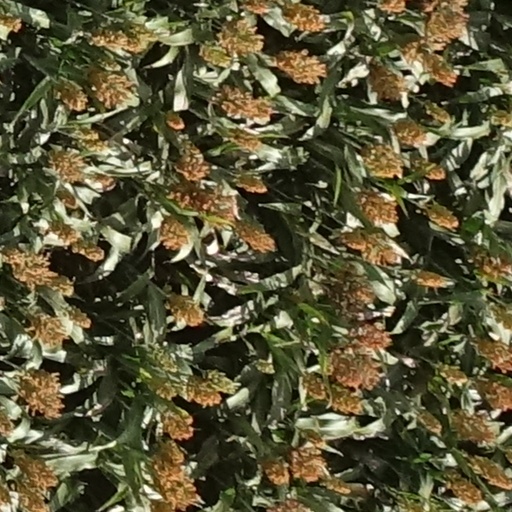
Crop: sorghum